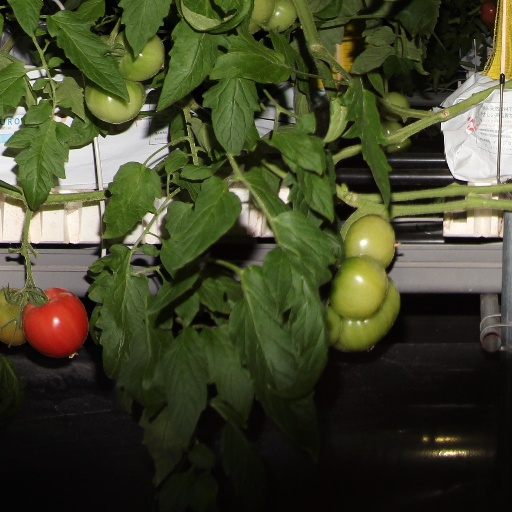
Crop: tomato